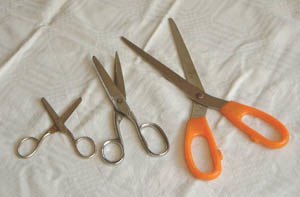
Saks
Sy-, køkken- og papirsaks fra venstre til højre
En saks var i nordisk jernalder og vikingetid et enægget sværd, en krigskniv. I dag er en saks et hængslet redskab, der bruges til at klippe i forskellige materialer, som primært kunne være papir eller pap. Der findes dog også andre typer af sakse, som bruges til andre formål. Kraftigere sakse bruges eksempelvis til at klippe i plastik, mad og metal.